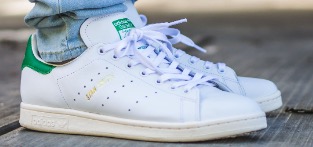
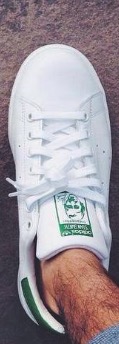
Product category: misc
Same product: yes